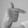
ASL letter: T